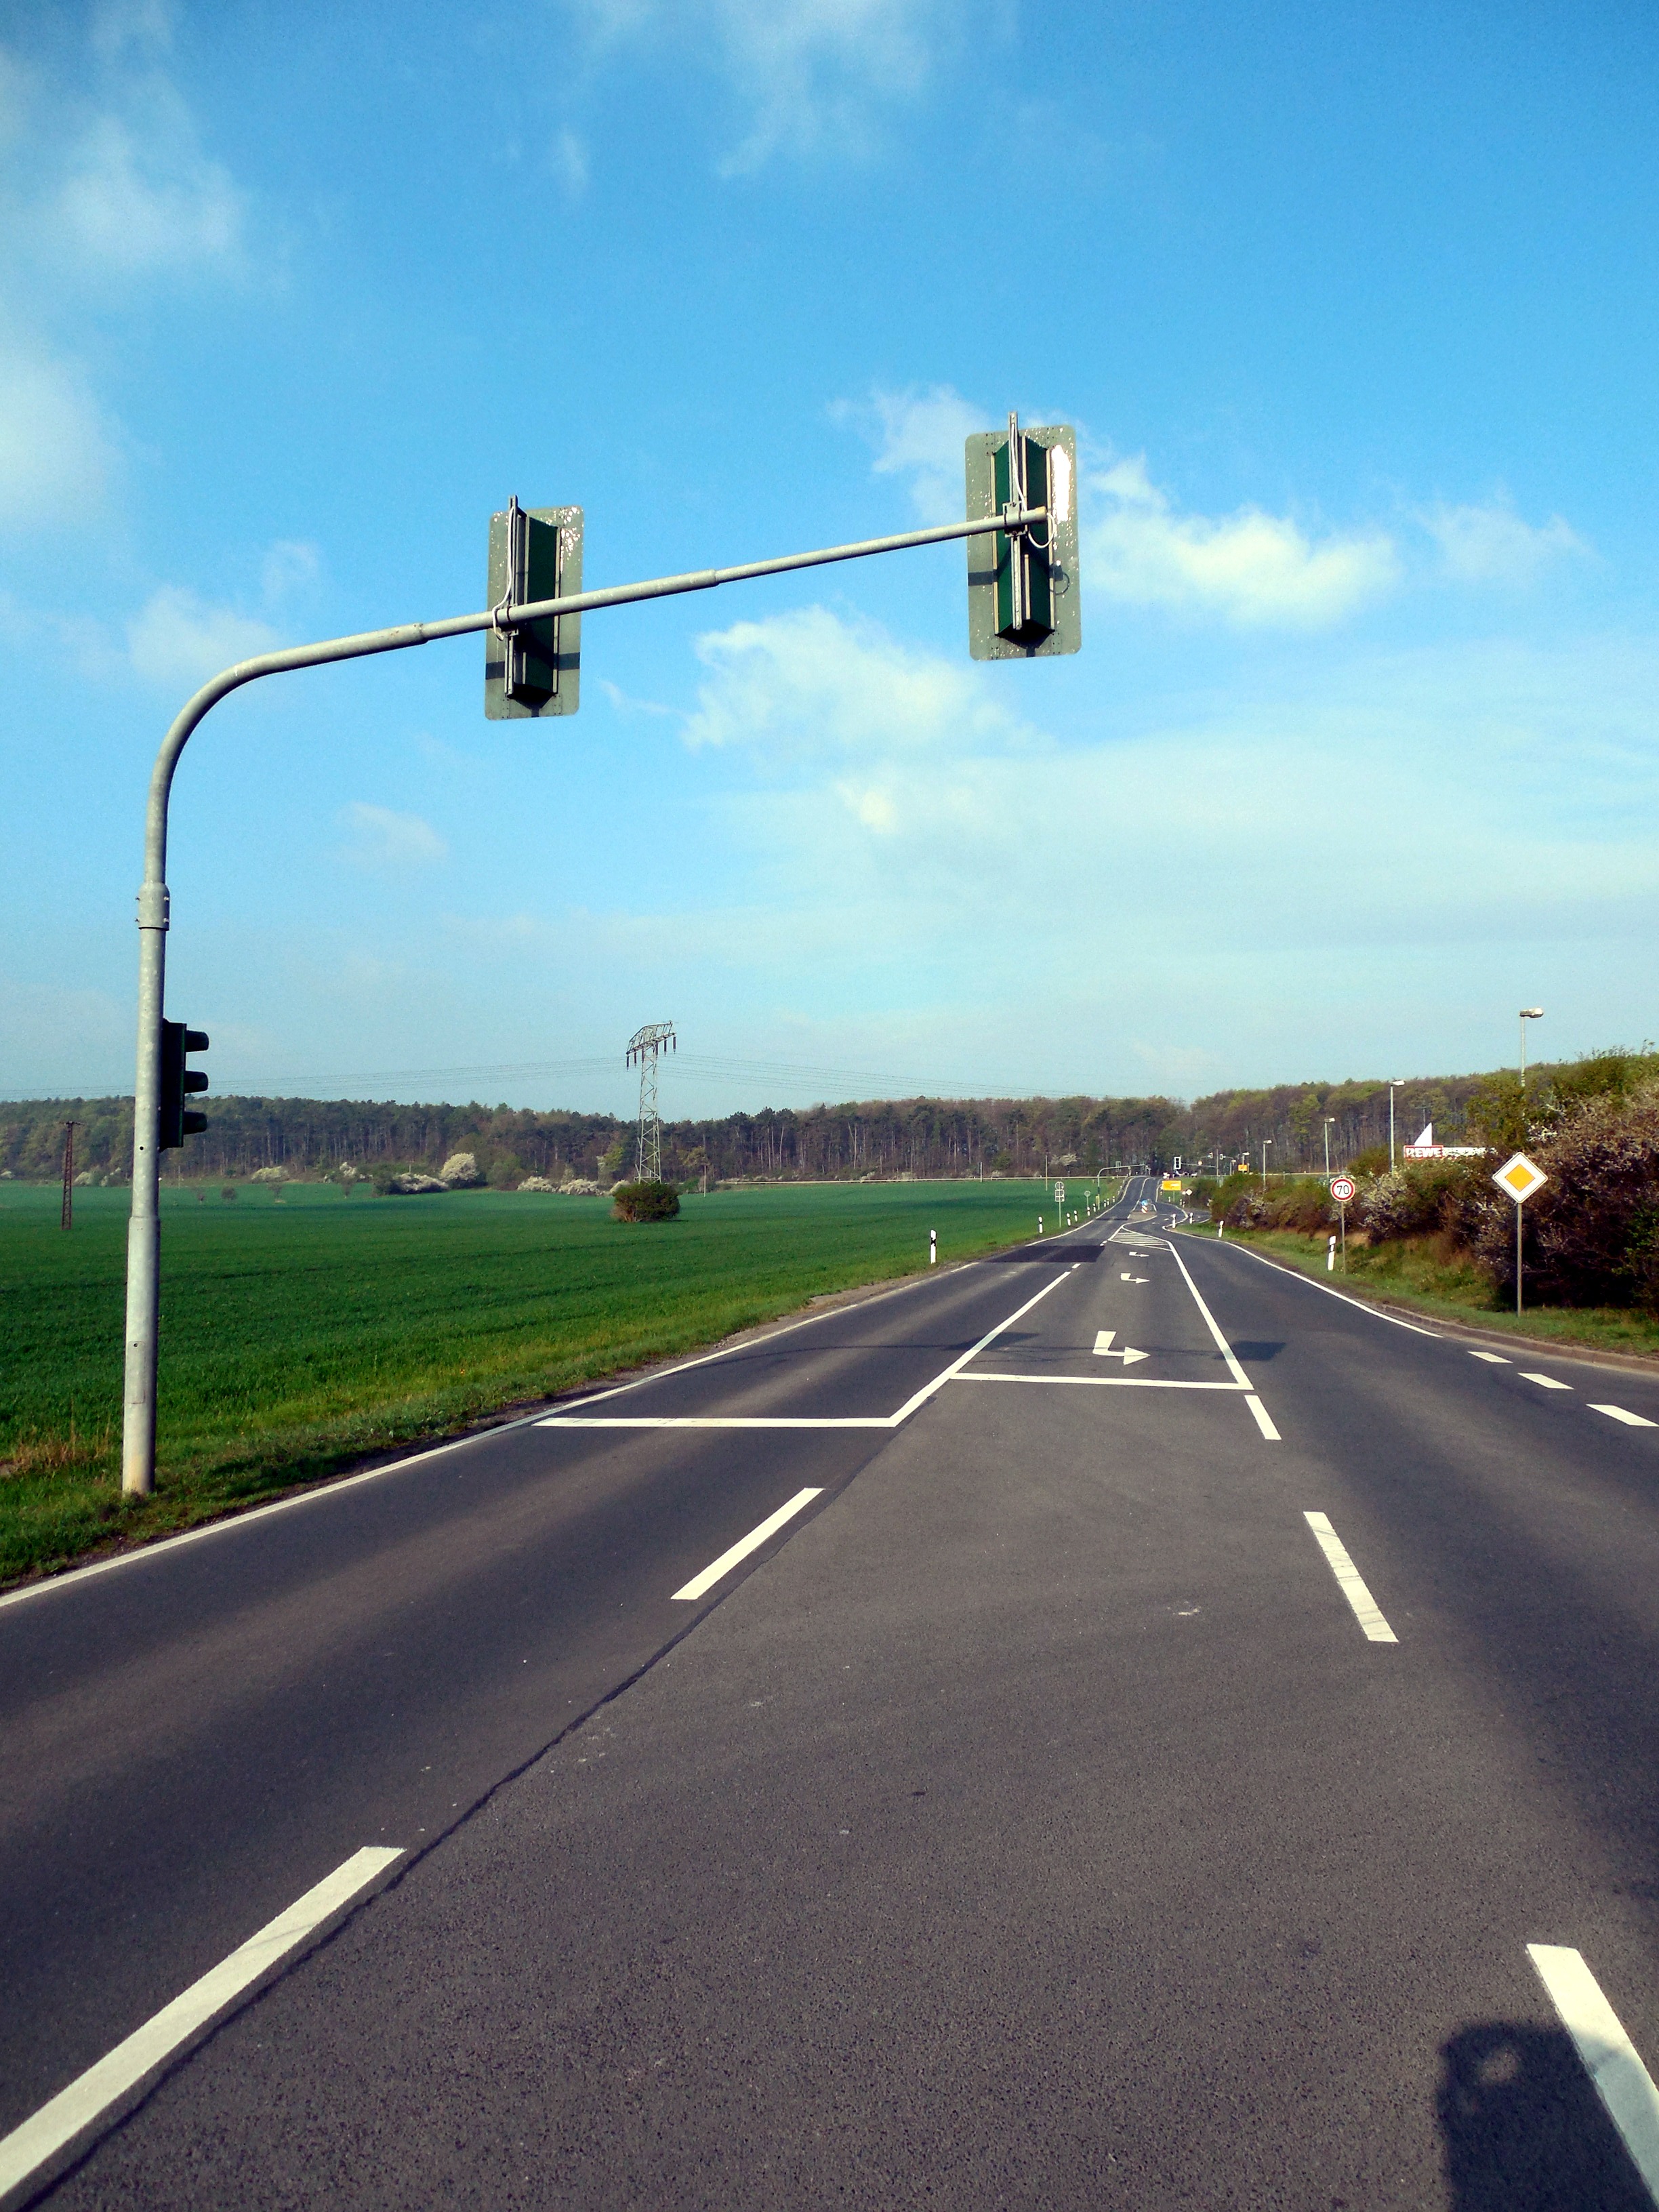
road, traffic, highway, driving, asphalt, street light, lonely, lane, lighting, traffic light, infrastructure, light fixture, traffic lights, road surface, controlled access highway